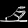
Label: Sandal